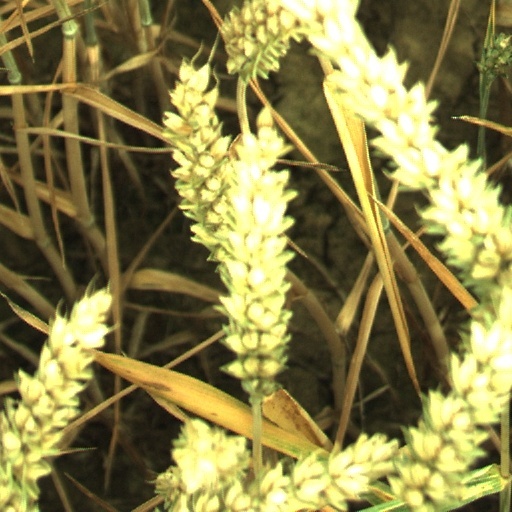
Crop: wheat